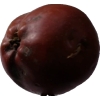
Label: Apple 18